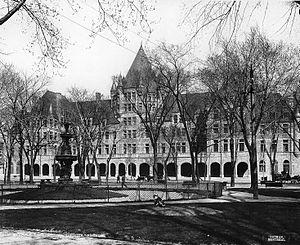
La gare Viger était une gare ferroviaire canadienne, terminus du réseau de la compagnie du Canadien Pacifique, située à Montréal dans la province du Québec.